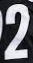
Number: 2